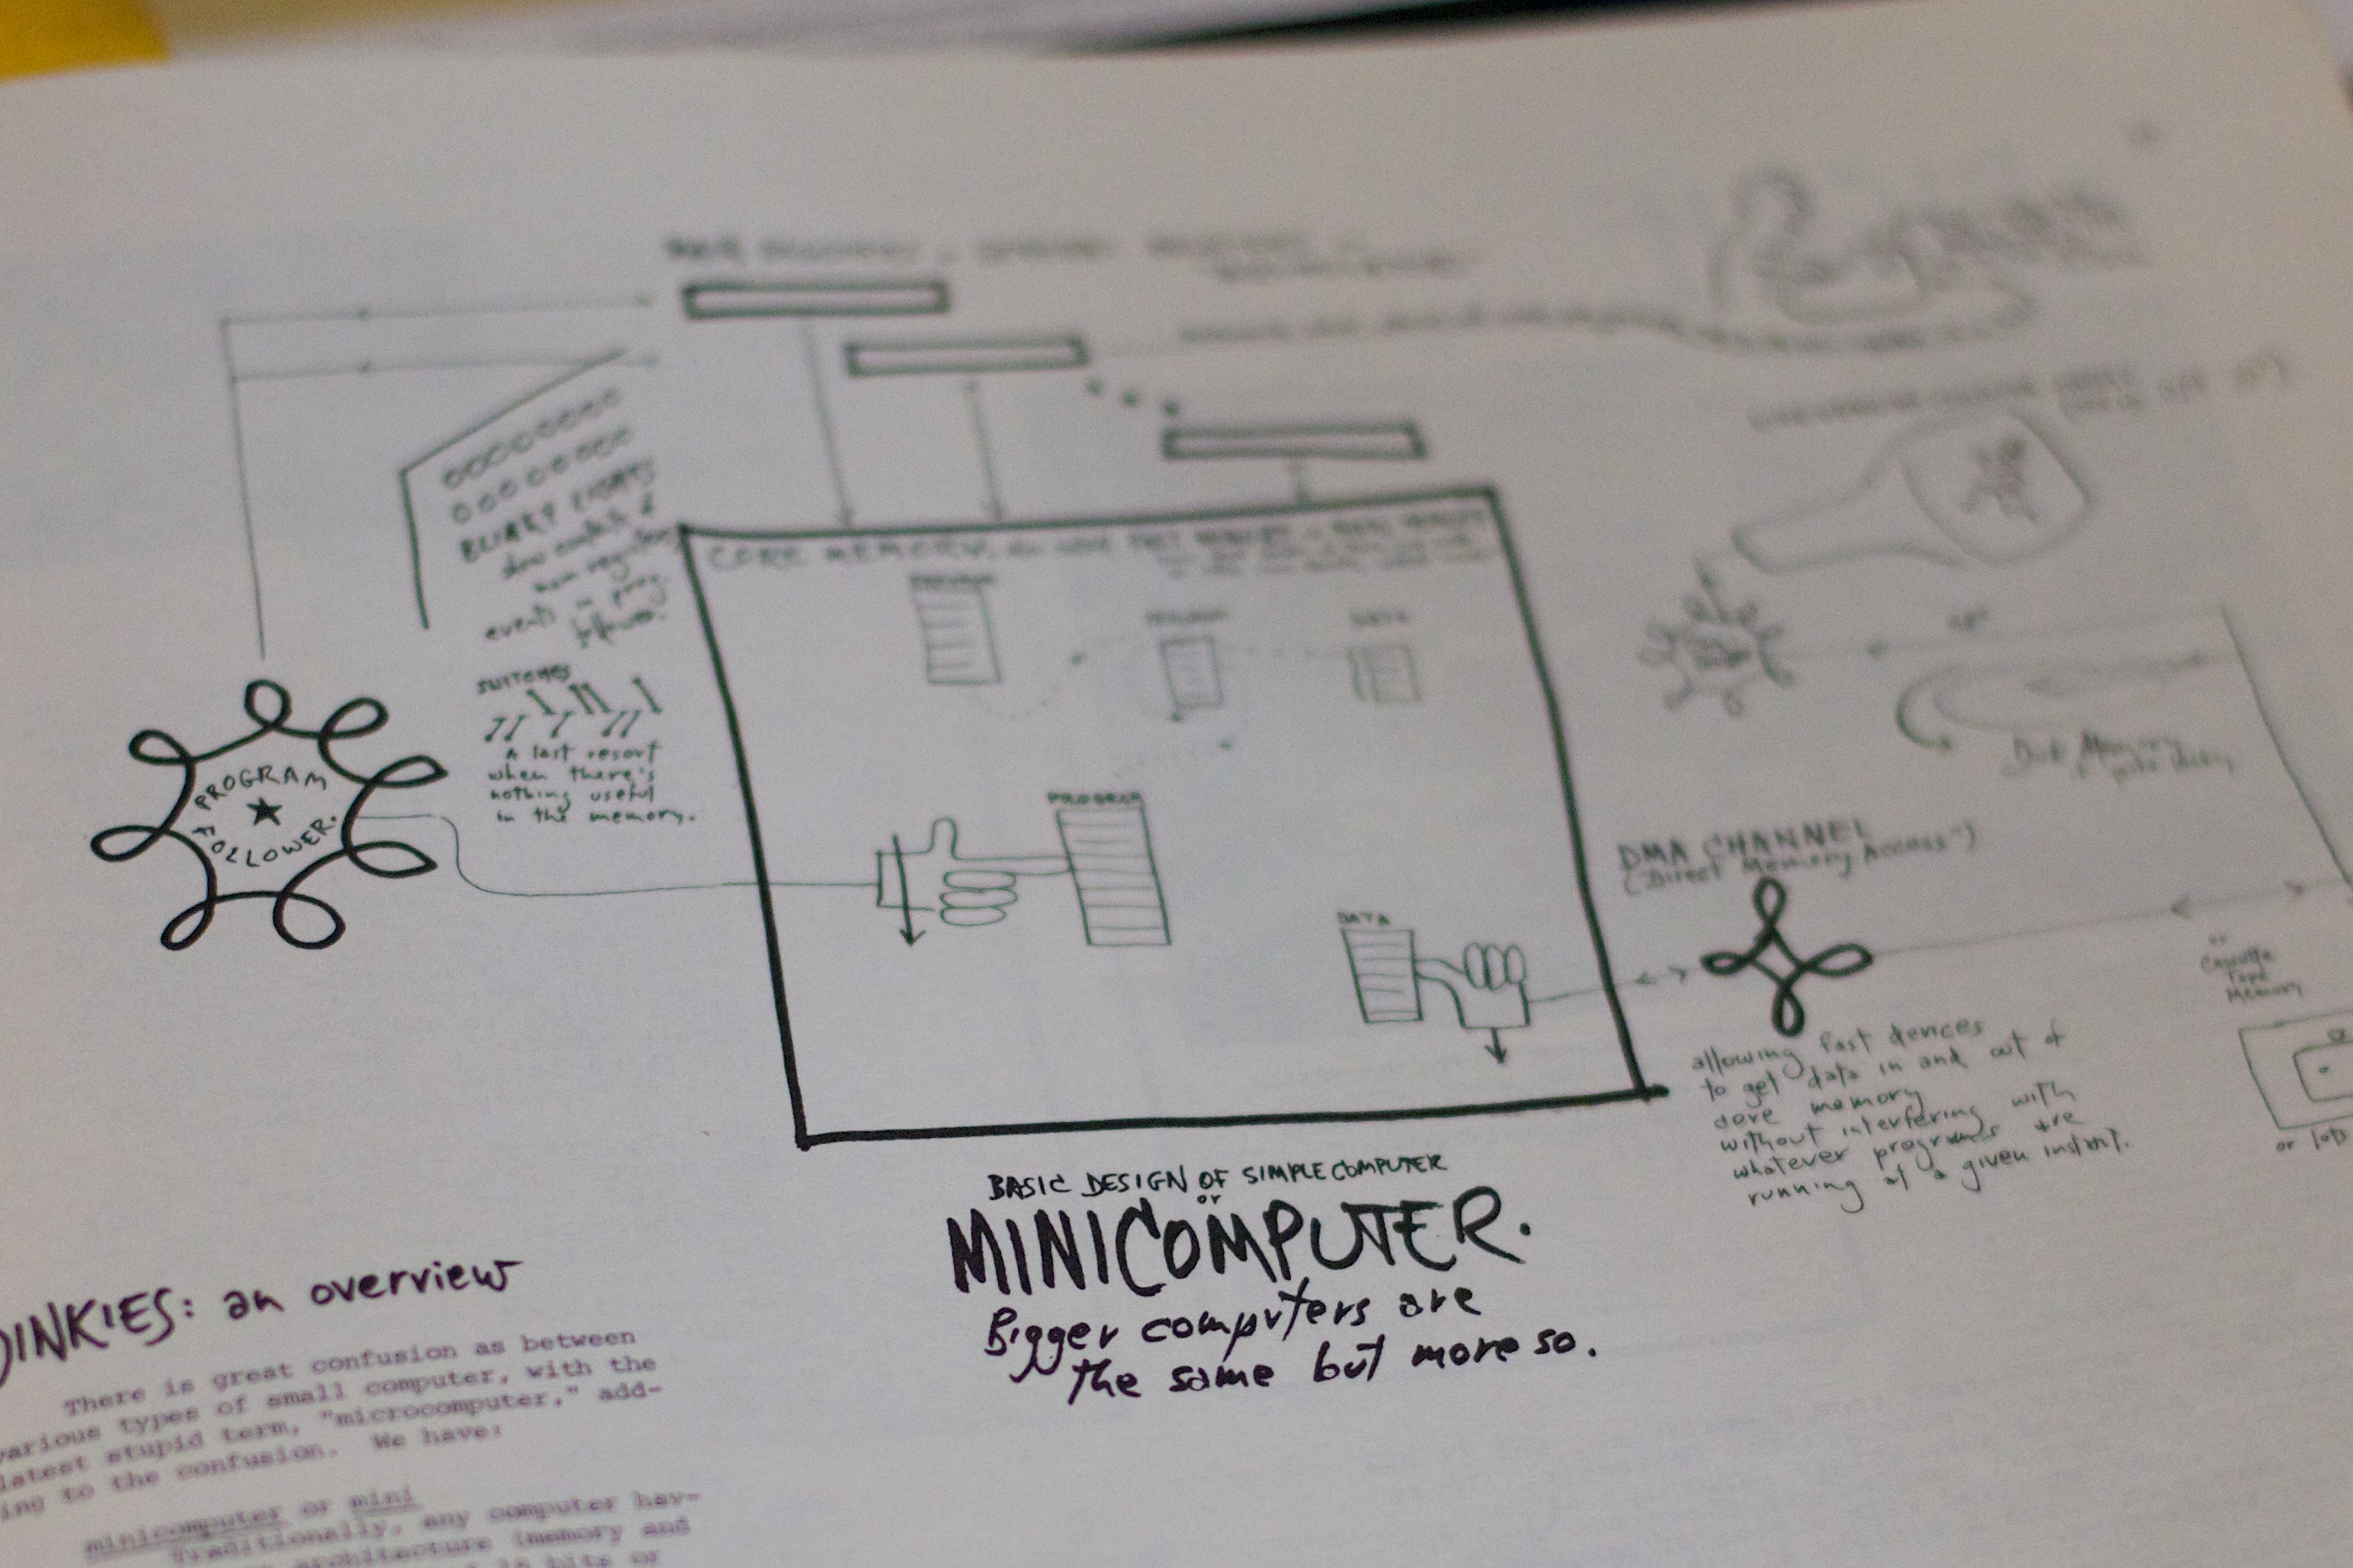
writing, receipt, pattern, line, sketch, drawing, design, text, handwriting, document, shape, odyssey